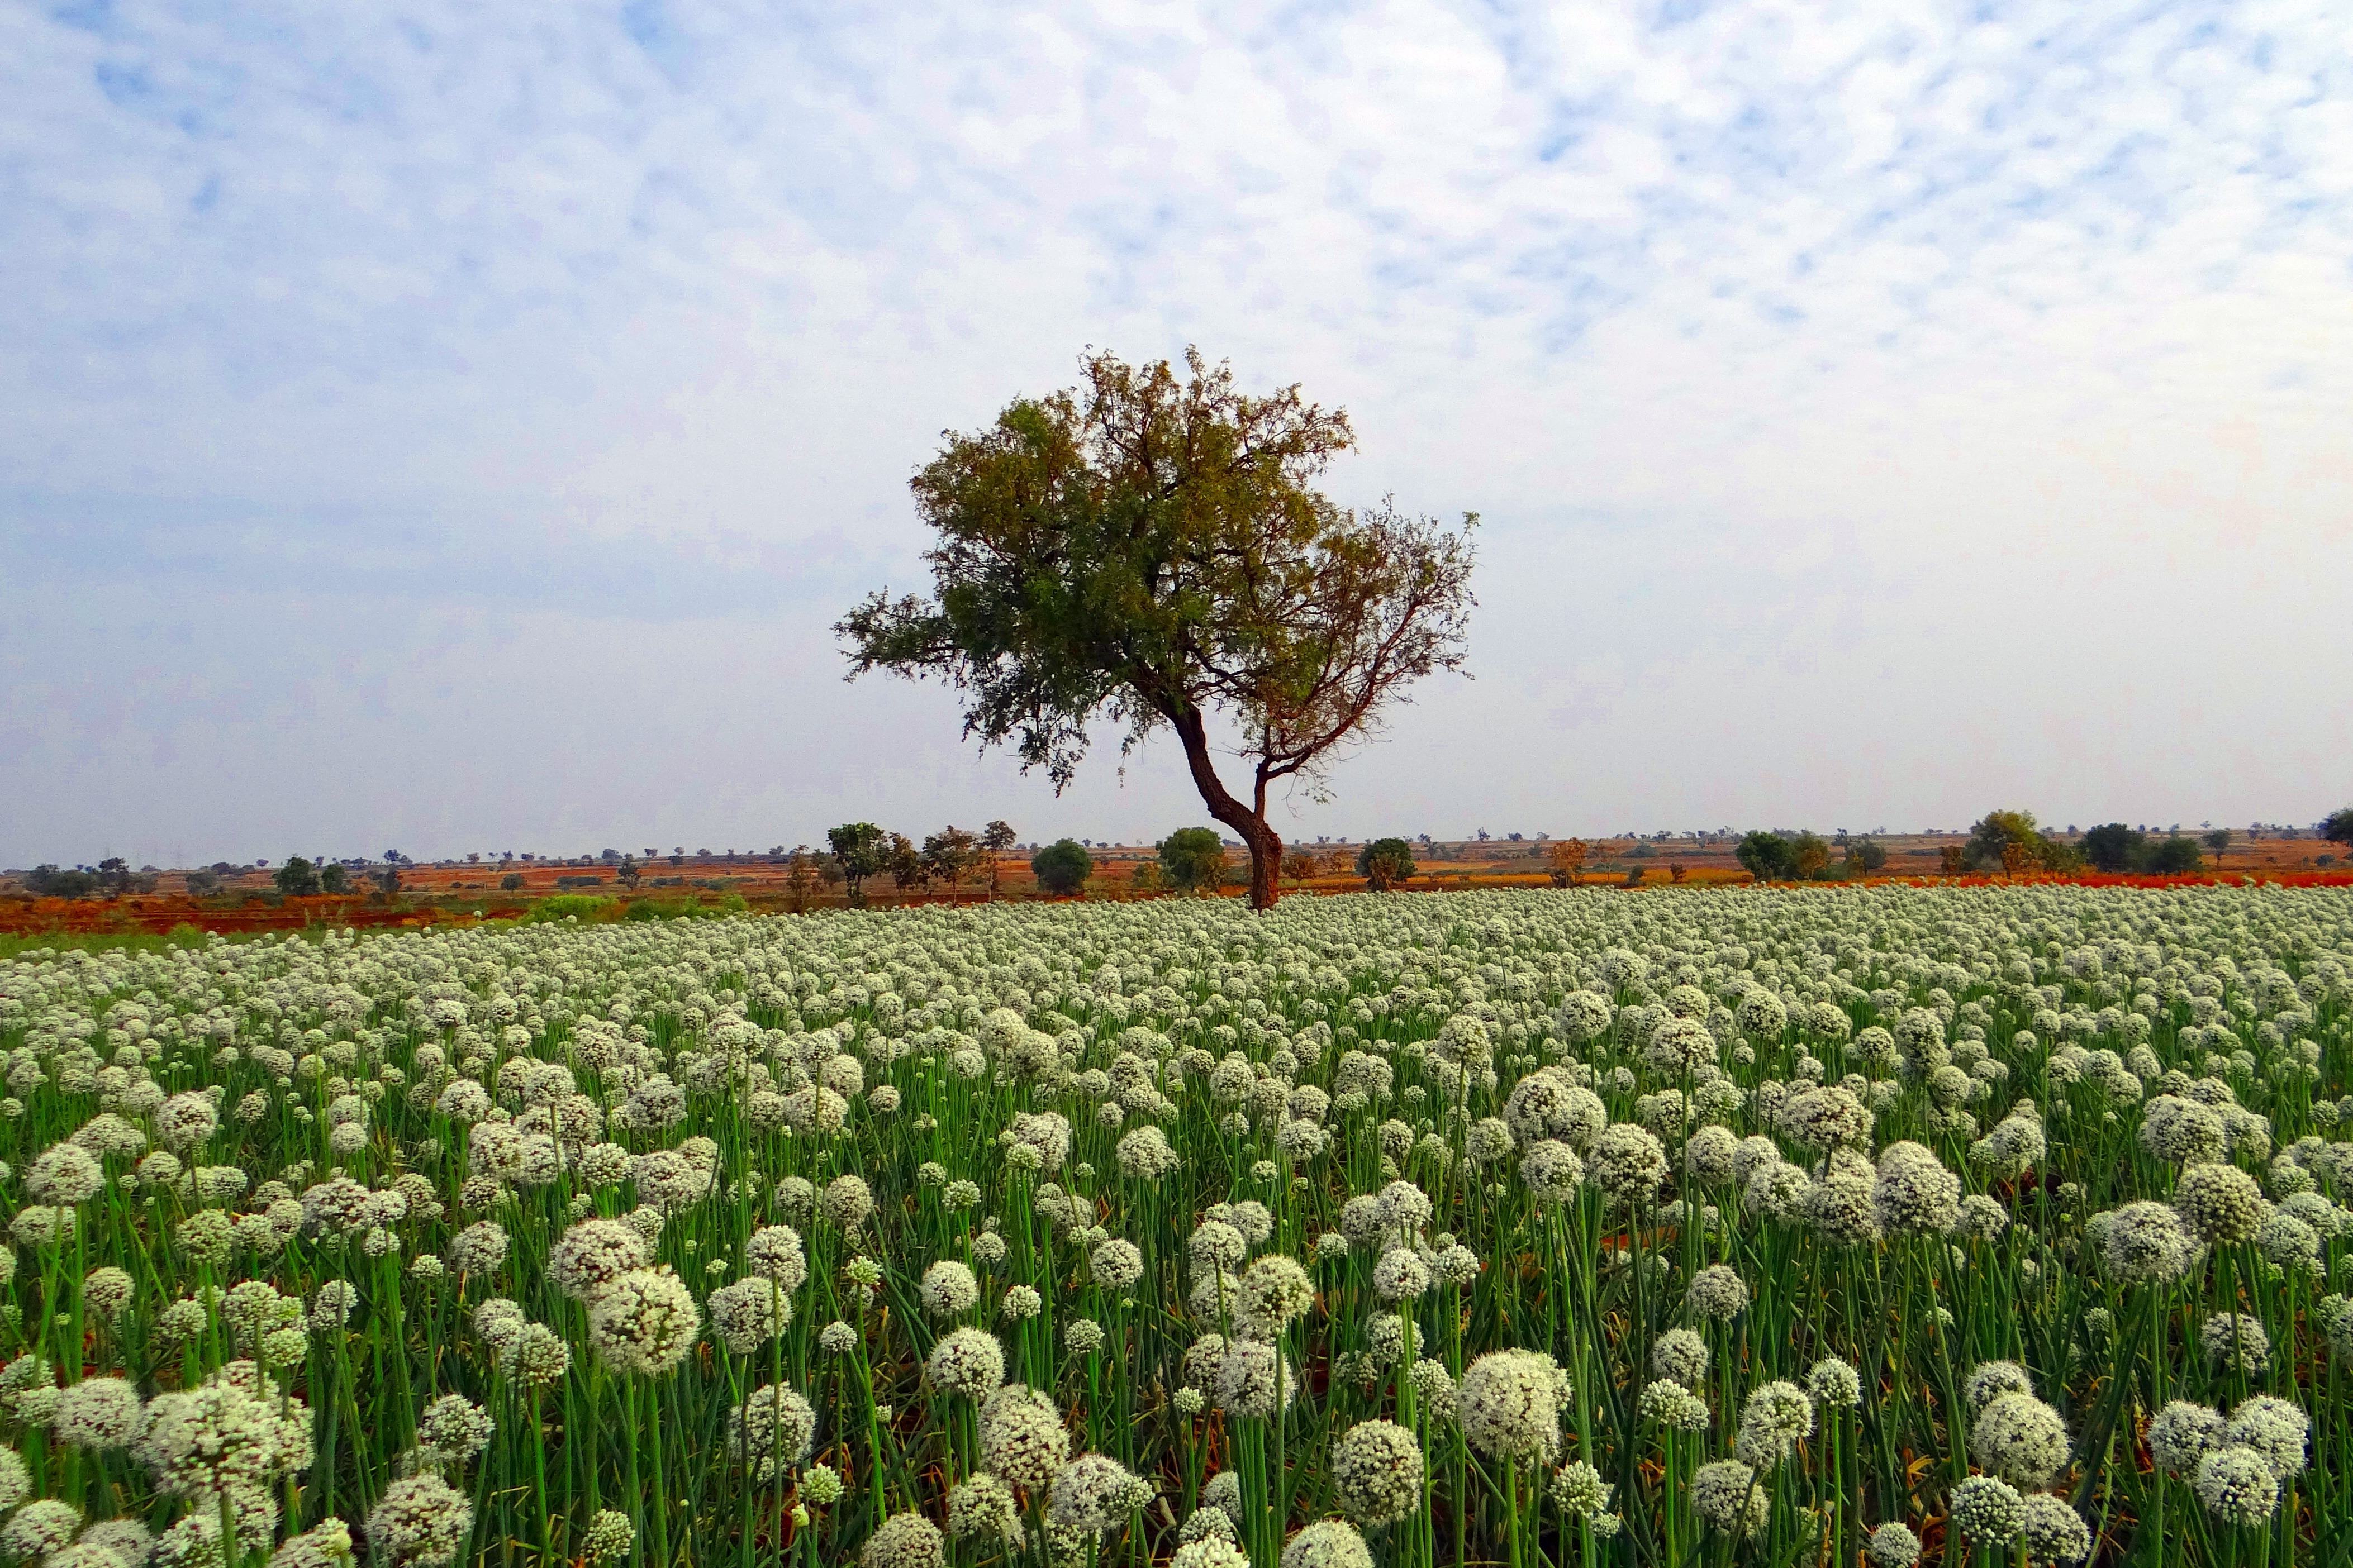
landscape, nature, outdoor, plant, field, farm, meadow, flower, rural, farming, harvest, crop, agriculture, plain, farmland, plants, freshness, agricultural, cultivation, crops, india, rural area, flowering plant, grass family, land plant, onion fields